Trefriw

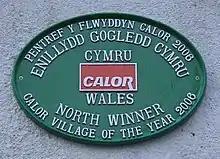
The plaque celebrating Trefriw's success

Further credence was given to this belief when it became known that Mary Owen, Britain's oldest woman (see above), was born in Trefriw.